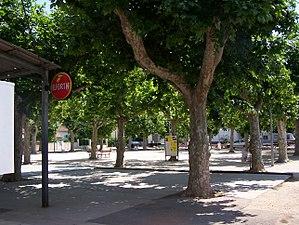
Les Bormettes est un quartier de la ville de La Londe-les-Maures, à l'est de Toulon, dans le département du Var. Son histoire et son architecture - une des rares cités corons du Sud de la France - en font un des plus remarquables sites patrimoniaux londais.